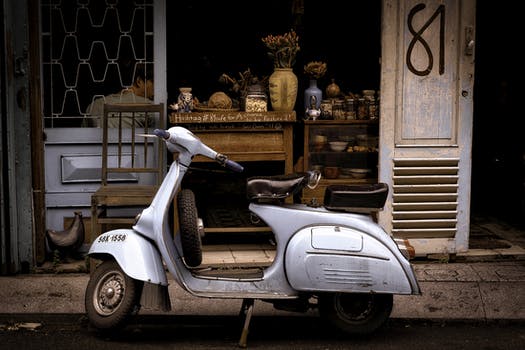
Label: No Watermark